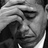
Emotion: sad